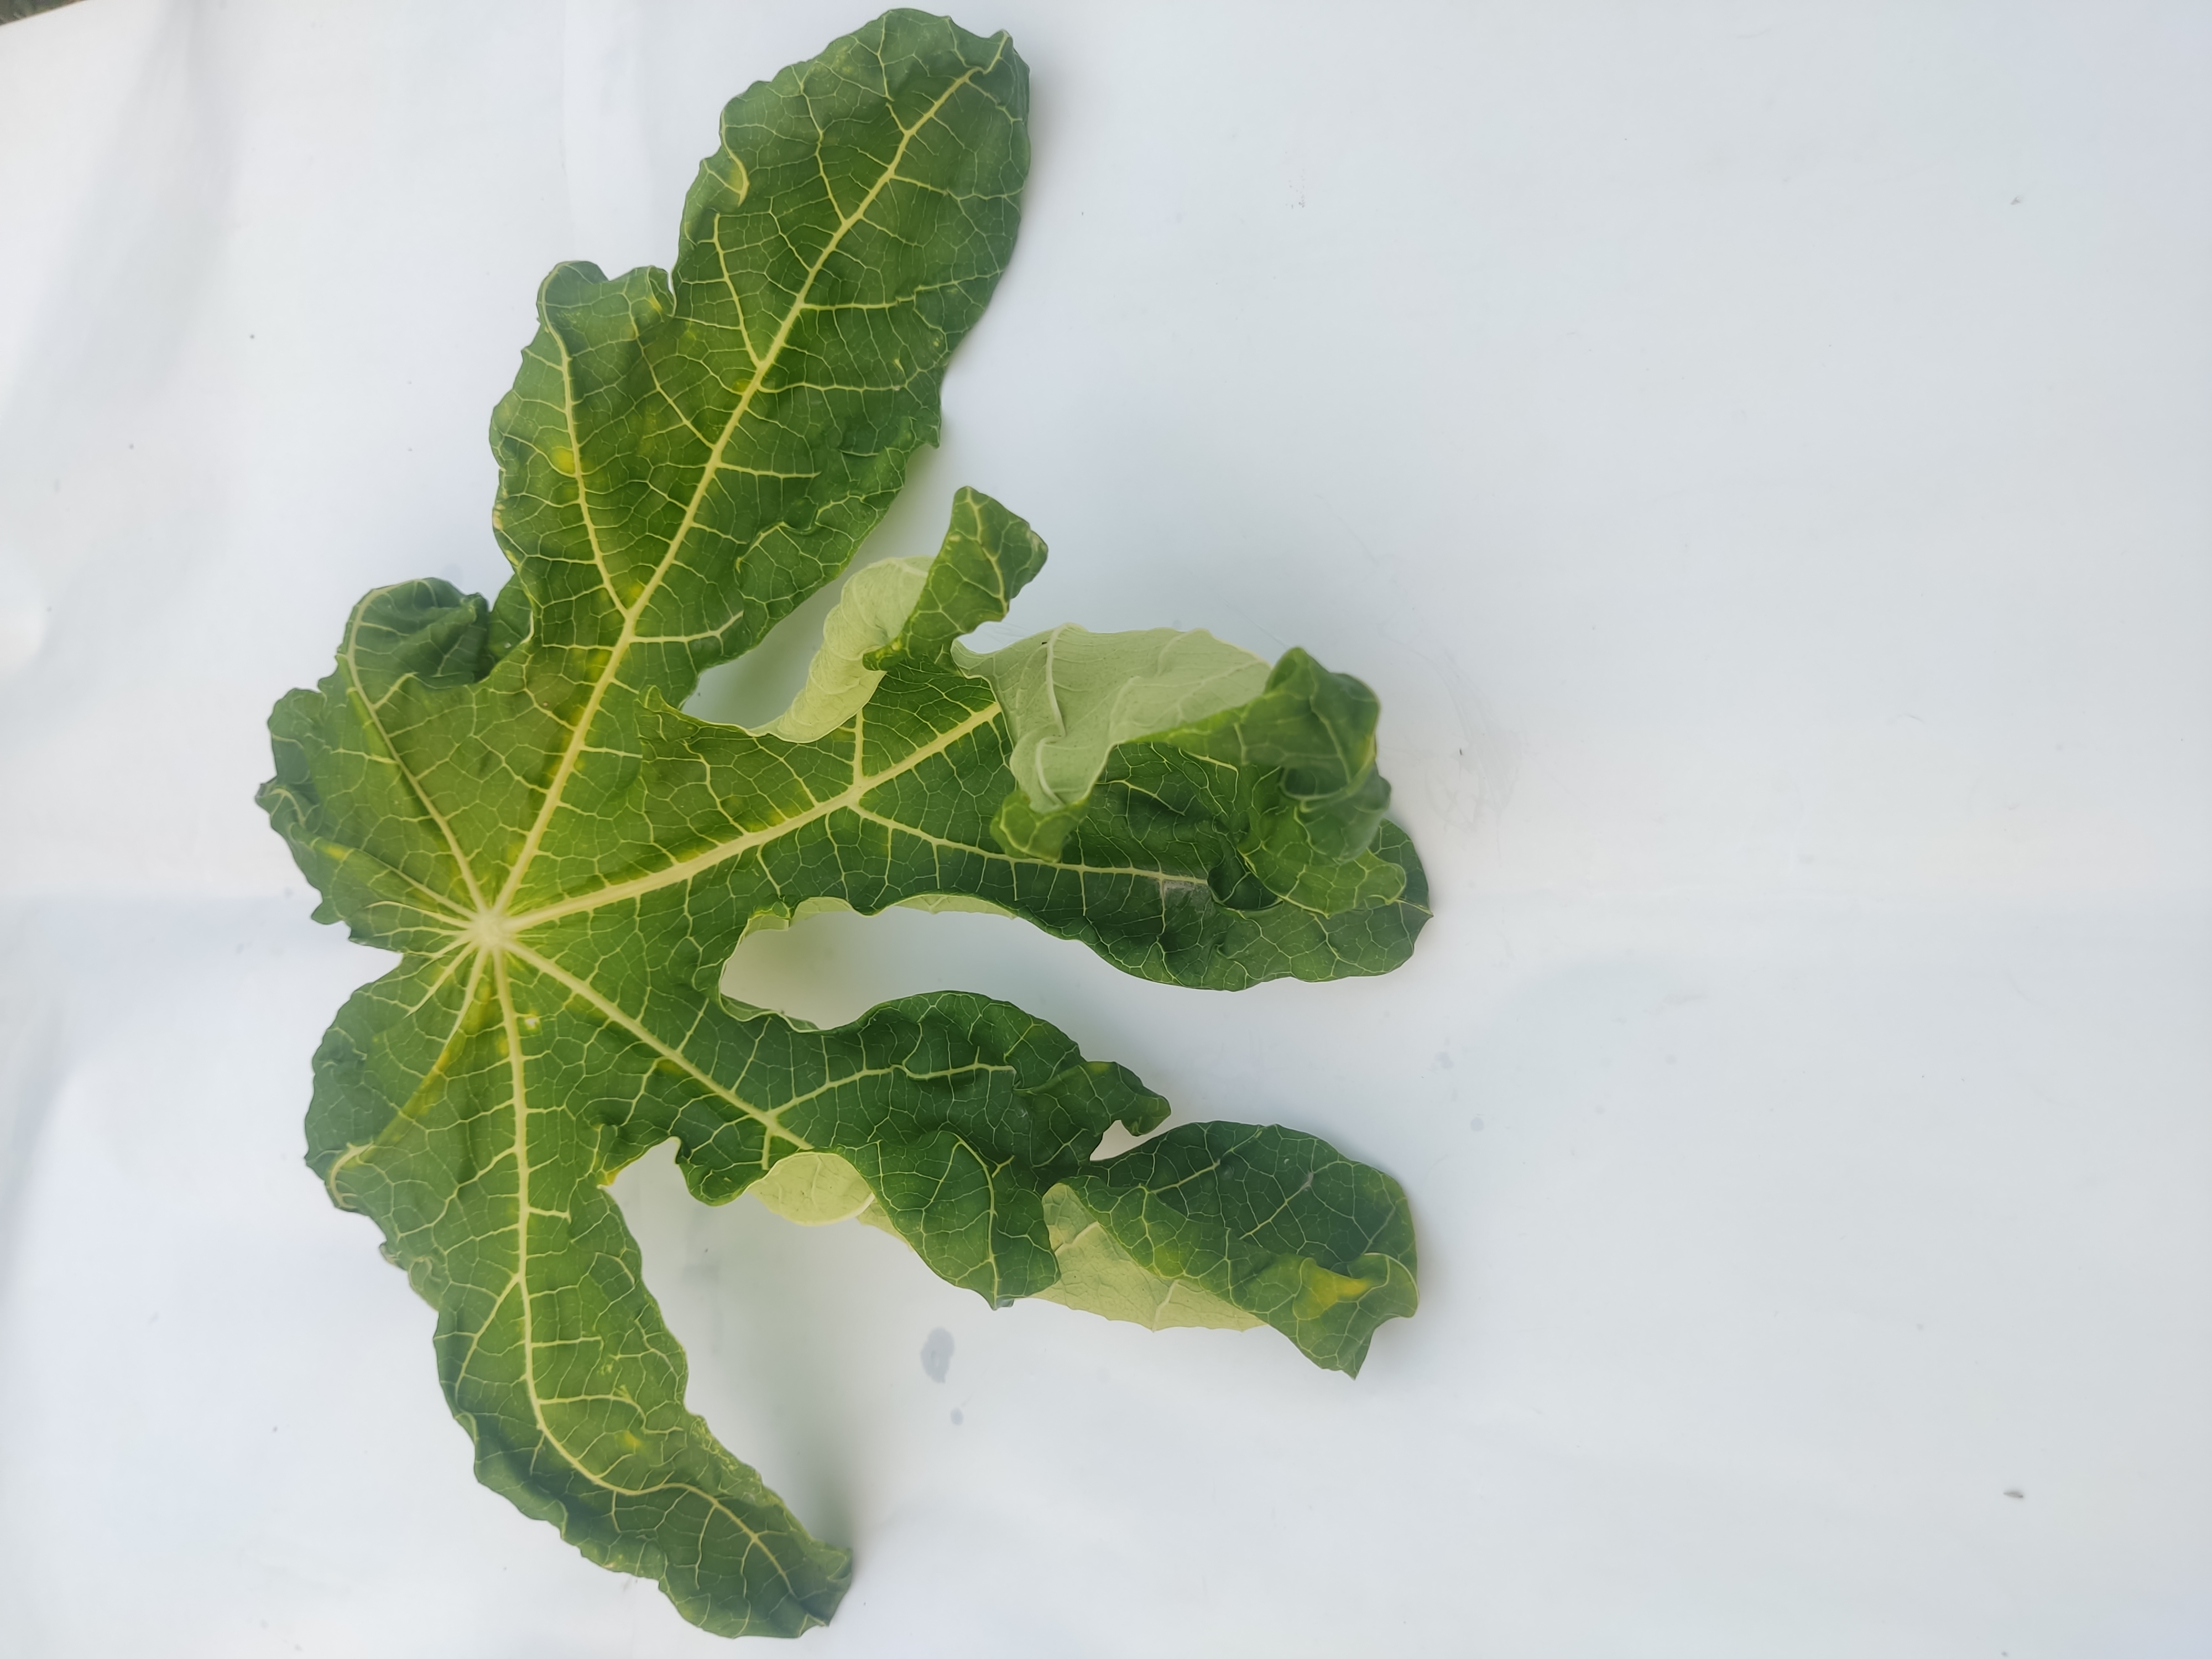
Label: Leaf Curl